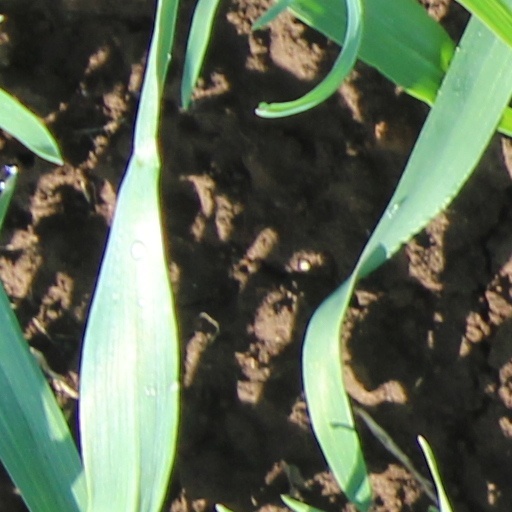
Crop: wheat